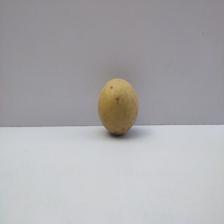
Size: Medium